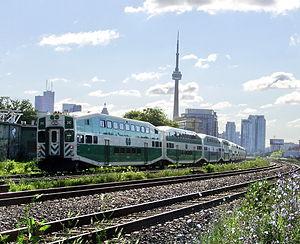
L'Union Pearson Express est un service ferroviaire de passagers dans le Grand Toronto, reliant les deux centres de transports les plus chargés du Canada, l'aéroport international Pearson de Toronto et la gare Union située en centre-ville.